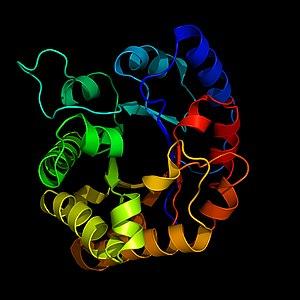
La biochimie est l'étude des réactions chimiques qui se déroulent au sein des êtres vivants, et notamment dans les cellules. La complexité des processus chimiques biologiques est contrôlée à travers la signalisation cellulaire et les transferts d'énergie au cours du métabolisme. Depuis un demi-siècle, la biochimie est parvenue à rendre compte d'un nombre considérable de processus biologiques, au point que pratiquement tous les domaines de la biologie, depuis la botanique jusqu'à la médecine, sont aujourd'hui engagés dans la recherche biochimique, voire biotechnologique. L'objectif principal de la biochimie de nos jours est de comprendre, en intégrant les données obtenues au niveau moléculaire, comment les biomolécules et leurs interactions génèrent les structures et les processus biologiques observés dans les cellules, ouvrant la voie à la compréhension des organismes dans leur ensemble. Dans ce cadre, la chimie supramoléculaire s'intéresse aux complexes moléculaires tels que les organites, qui constituent un niveau d'organisation de la matière vivante intermédiaire entre les molécules et les cellules.